Vinnytsia Oblast Football Association

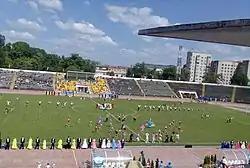
Tsentralnyi Miskyi Stadion is the main football arena in the region

The organization was established on 29 February 1992 at the constituent assembly of the organization on initiative of the Kolos sports society Vinnytsia Oblast Council leader Serhiy Tatusyak and with facilitation of the Vinnytsia Oblast districts (raions) representatives. The organization's founders became Oleksandr Visker, a referee of the Republican class, Viktor Kovalenko, a referee of the 1st class, and Vyacheslav Andryushchenko, a referee of the 1st class.